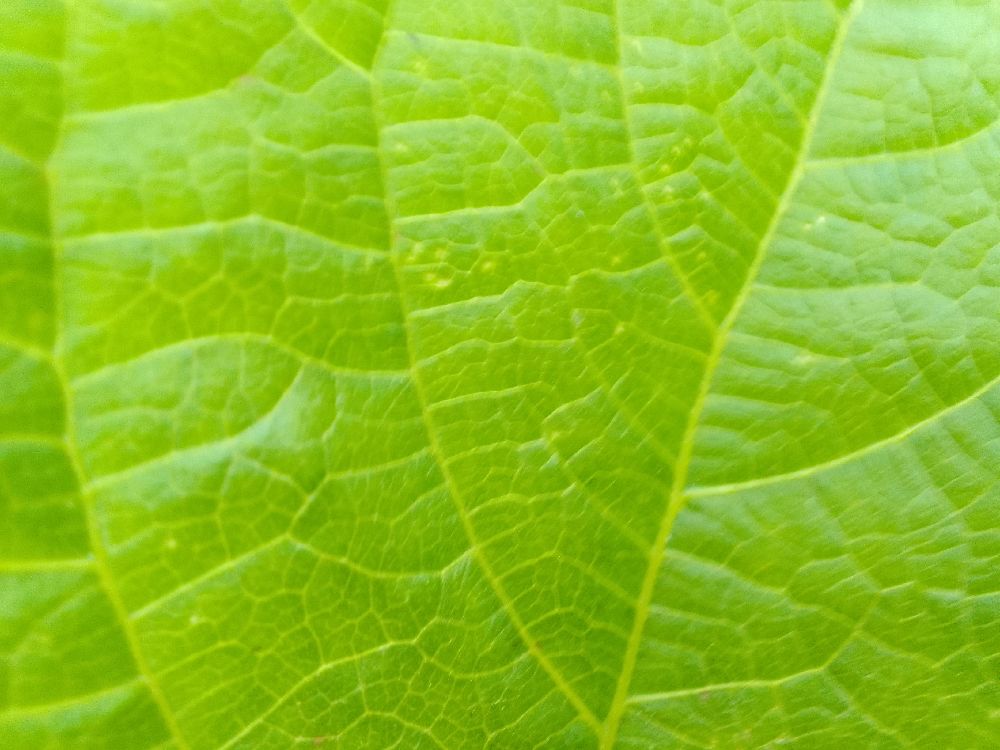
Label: healthy